Monastery of Santa Clara-a-Velha

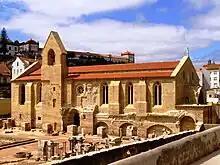
Saint-Clara-a-Velha monastery, Coimbra

The floorplan of the church of the Monastery of Santa Clara reveals the influence of the Monastery of Alcobaça. The church nave has a nave and two aisles and is fully covered with stone vaulting, something rare in mendicant monastic foundations in Portugal, which usually used wooden roofs over the nave. Another influence of Alcobaça is seen in the vault types: pointed barrel vault in the nave and groin vault in the side aisles. The structure of the columns of the nave also resembles Alcobaça. The nave is illuminated by tall mullioned windows of Gothic design and three rose windows. Unlike Alcobaça, the church of Santa Clara lacks a prominent transept.